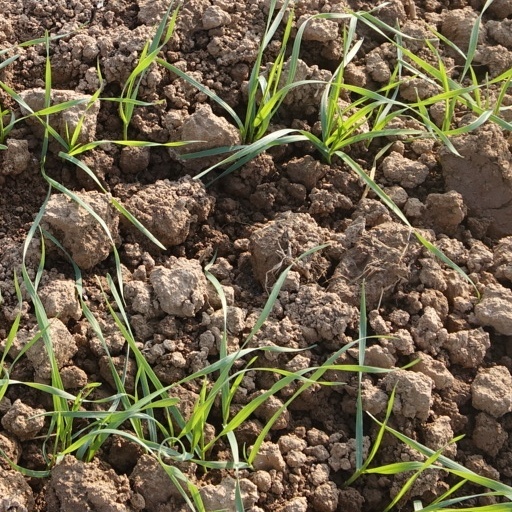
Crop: wheat